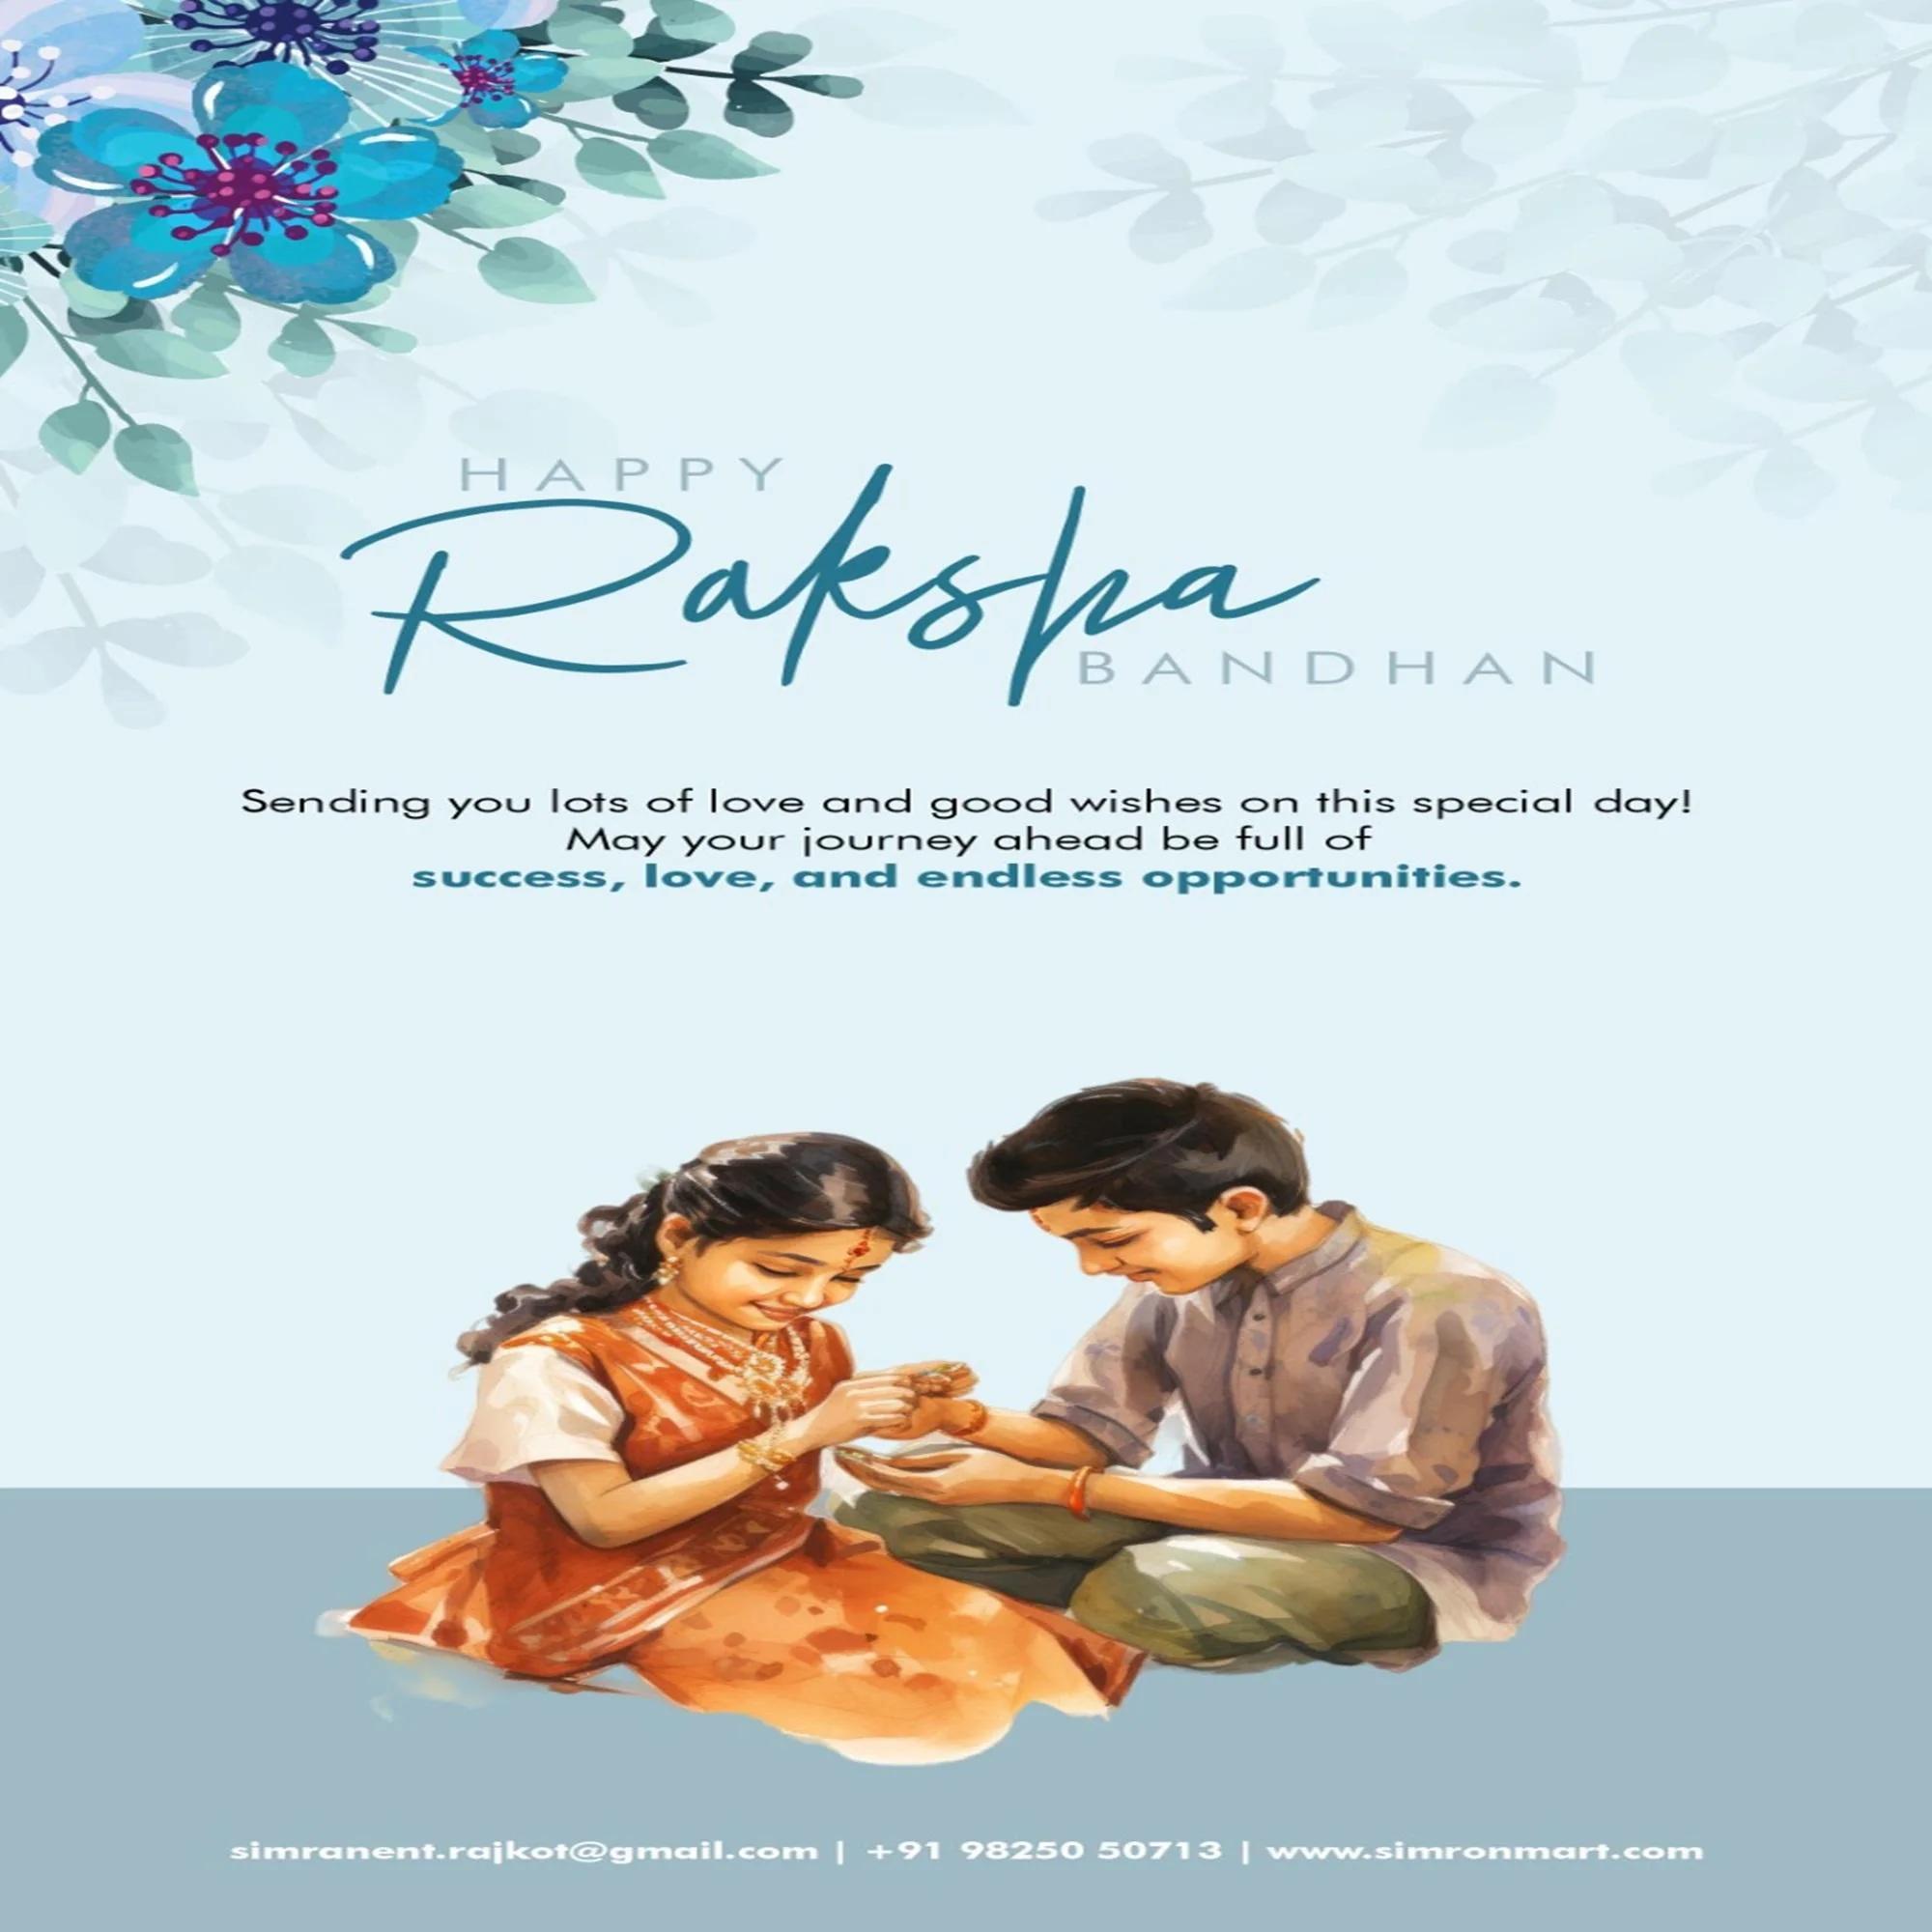
SIIMRON Style Wooden Moti for Brother with Best Wishes Premium Rakshabandhan Rakhis Pack of 03 With Free Greeting Card
Type: Rakhis
Brand: Simron
Price: Rs. 309
SIMRAN JEWELS Wooden Moti Design RAKHI UNIQUE LOOK: Our exclusive collection has lovely handcrafted Rakhi to complement the creative and unique look. MADE IN INDIA: All our products are manufactured in India and are exclusively crafted to adorn your persona. Designer rakhi - a touch of modernity into the traditional and sacred thread of rakhi. The rakhi thread is introduced for the celebration of the festival of rakhi that is also known as Raksha Bandhan. Rakhi is the festival of expressing feelings of love. Thus what can be better than expressing it to your loving brother by bringing a designer rakhi for him this year. Gift your brother this wonderful and fabulous looking rakhi this Raksha Bandhan and express your love in the most amazing way.
Features: Send Love to Your Brother via Our Store acknowledge your love for Your Brother by sending this beautiful RAKHI with a Promise that your bond with him will grow stronger with each passing moment,Vocal For Local | Made in India Handmade Rakhis - High Quality Material Used. The designer patterns in the aesthetic style with shimmering glimpse highlights the true beauty of this traditional thread,Special Rakhi For The very special occasion to celebrate the undying bond of love between a brother and a sister
Included: 3N Rakhi 1N Kumkum & Chawal,1N Rakhi Card